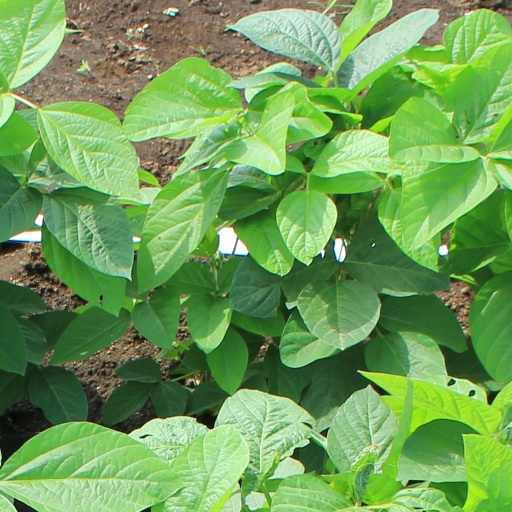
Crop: soybean